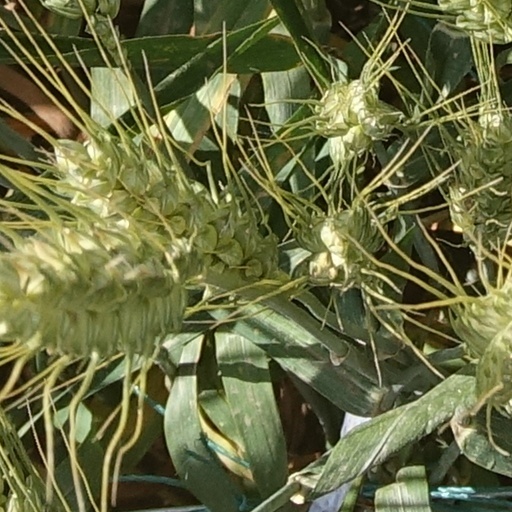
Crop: wheat